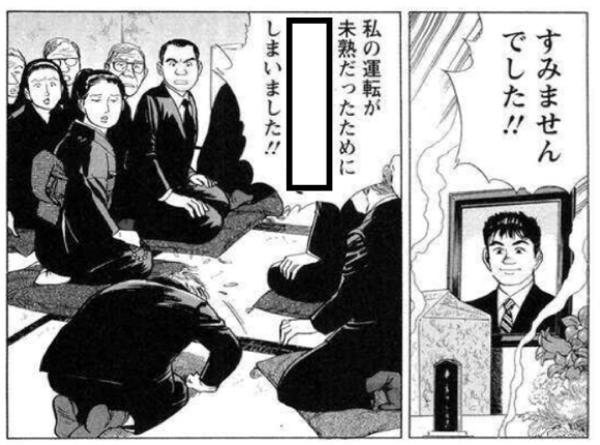
回答: ノーハンド、ノールック運転をして